Apomixis

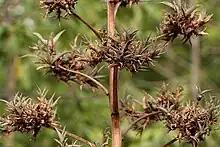
Caribbean agave producing plantlets on the old flower stem.

In botany, apomixis is asexual development of seed or embryo without fertilization. However, other definitions include replacement of the seed by a plantlet or replacement of the flower by bulbils.